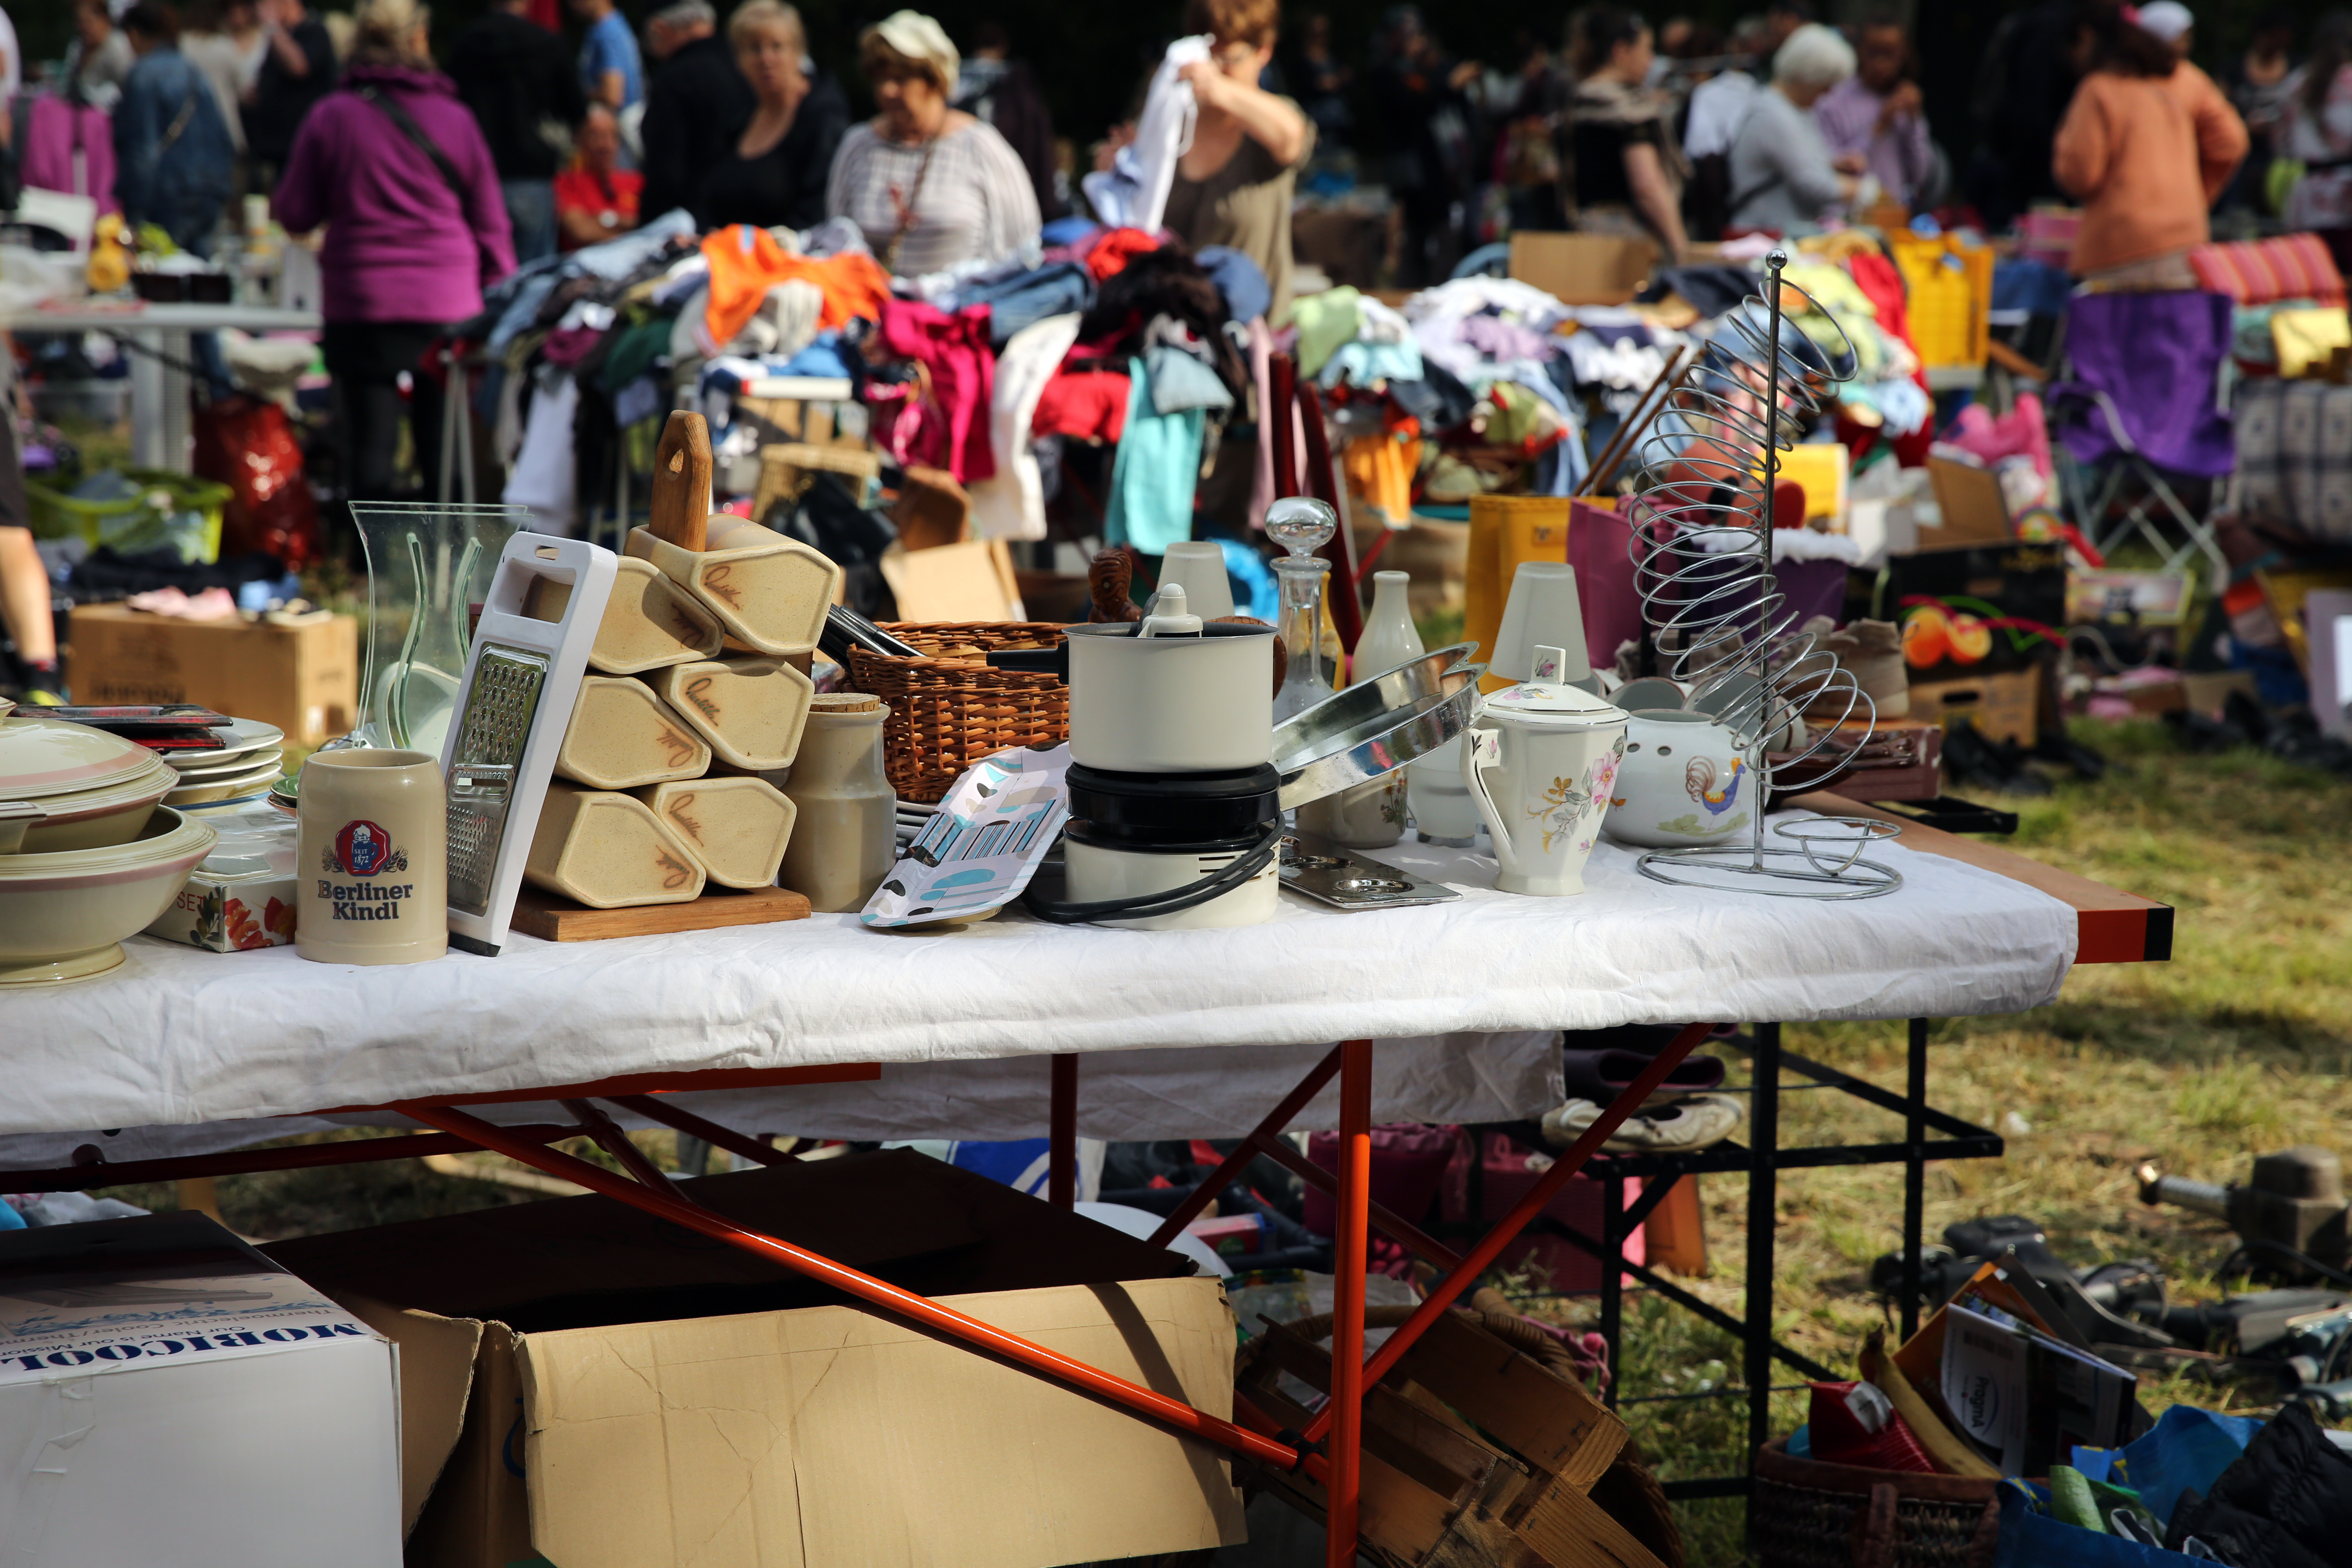
city, france, europe, vendor, canon, market, public space, art, festival, midi, montpellier, association, printemps, southfrance, sdfrankreich, zuidfrankrijk, mditerrane, languedocroussillon, hrault, stands, exterieur, manifestation, mjc, flohmarkt, achats, expositions, ventes, videgrenier, marchauxpuces, chalands, fair, flea market